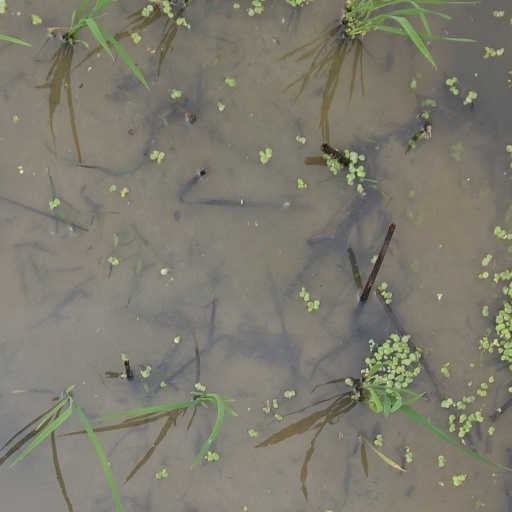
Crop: rice